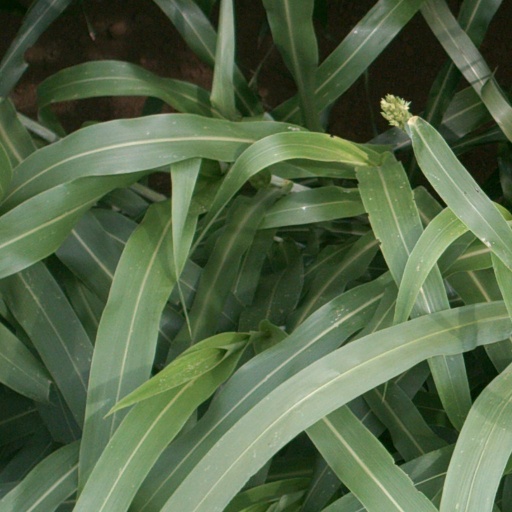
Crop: sorghum